Pays de Bitche

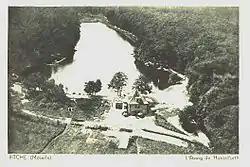
The Hasselfurth pond in eastern Pays de Bitche dating from the period before the Second World War

The Falkensteinerbach and the Zinsel du Nord, which have their sources in the region around Lemberg, run southeast towards the Rhine. To the west flows the Achen, which discharges into the Saar near Kalhausen. The lowest point in the Pays de Bitche is Baerenthal on the Zinsel du Nord (190 m). The highest point, at 510 metres above sea level - is not far from it at Garnfirst near Philippsbourg right on the boundary with the canton of Niederbronn-les-Bains.